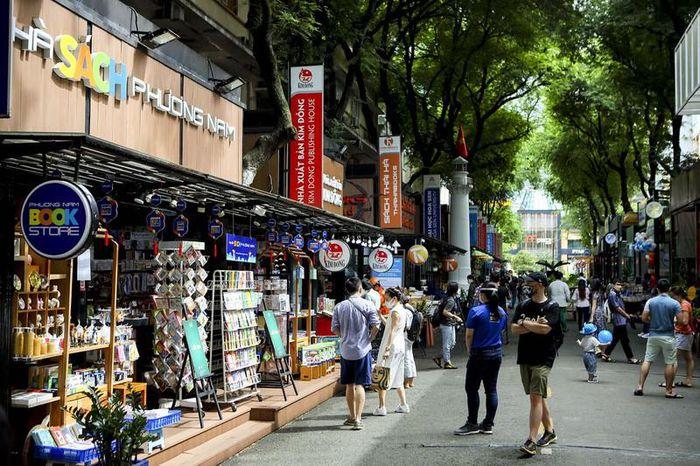
đây là hình ảnh chụp ở bên trong một con phố sách